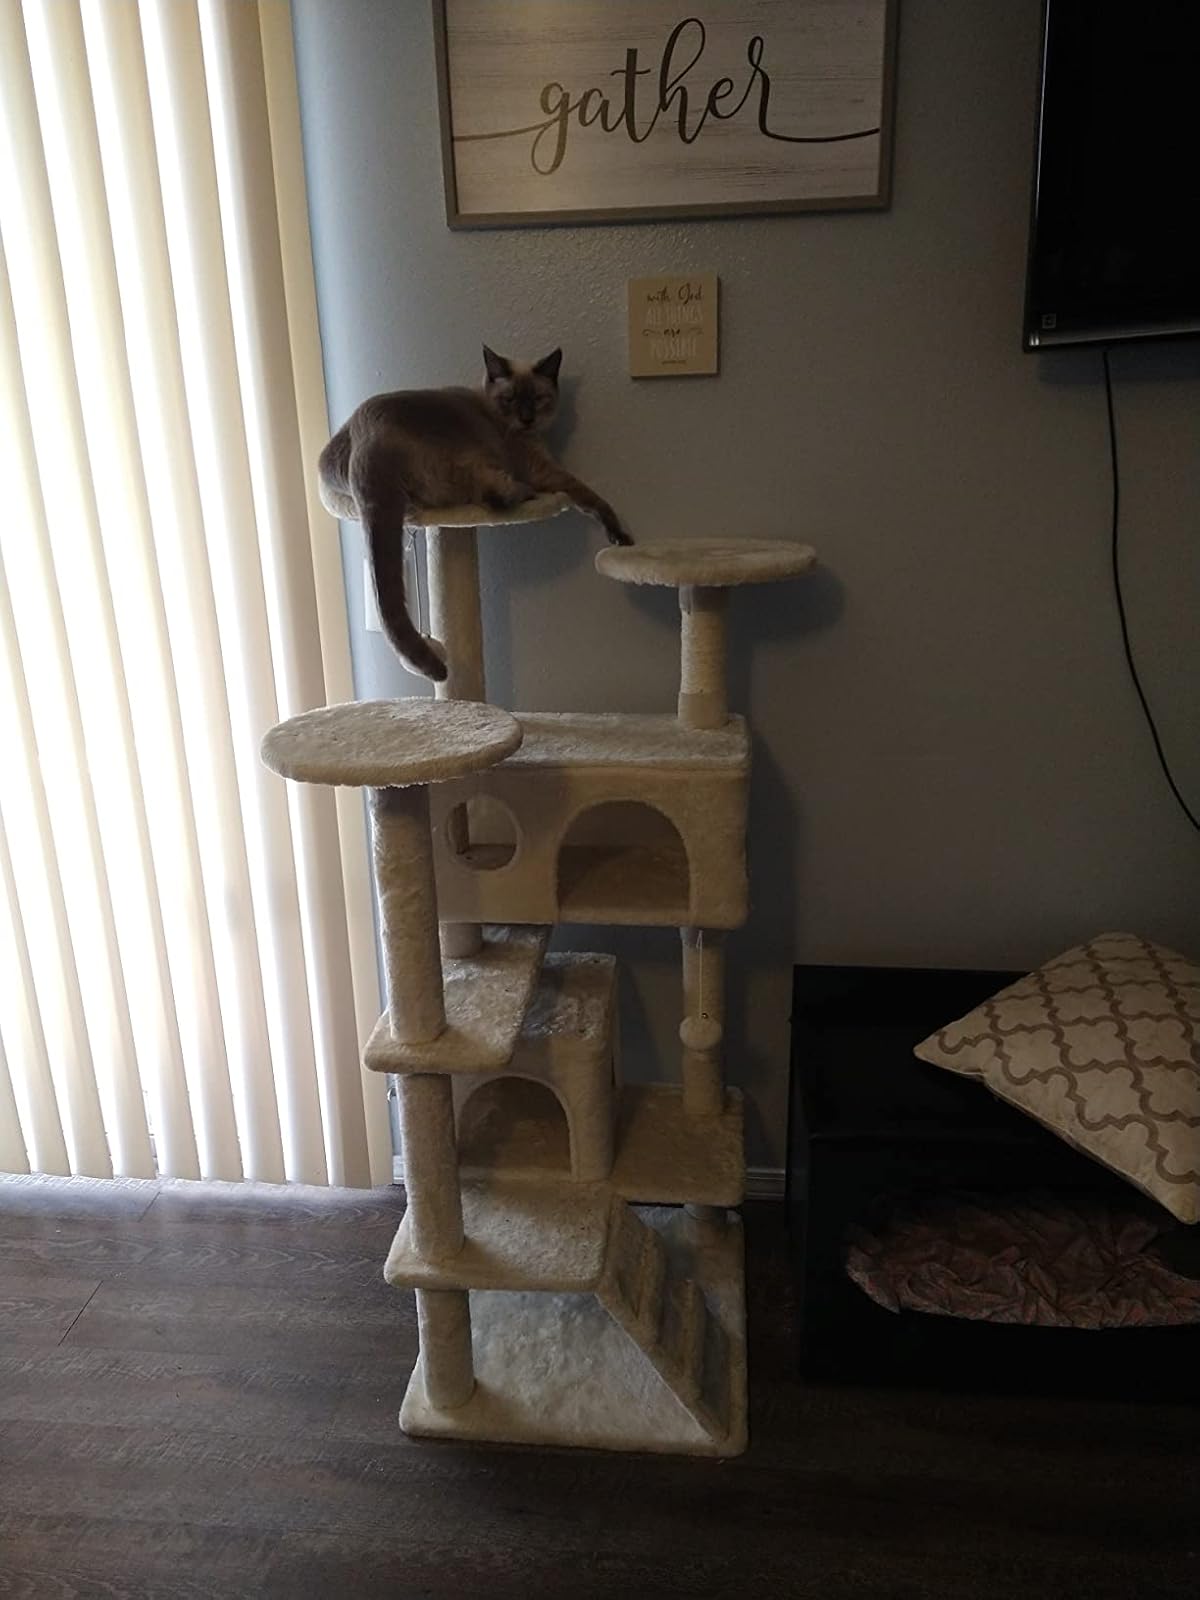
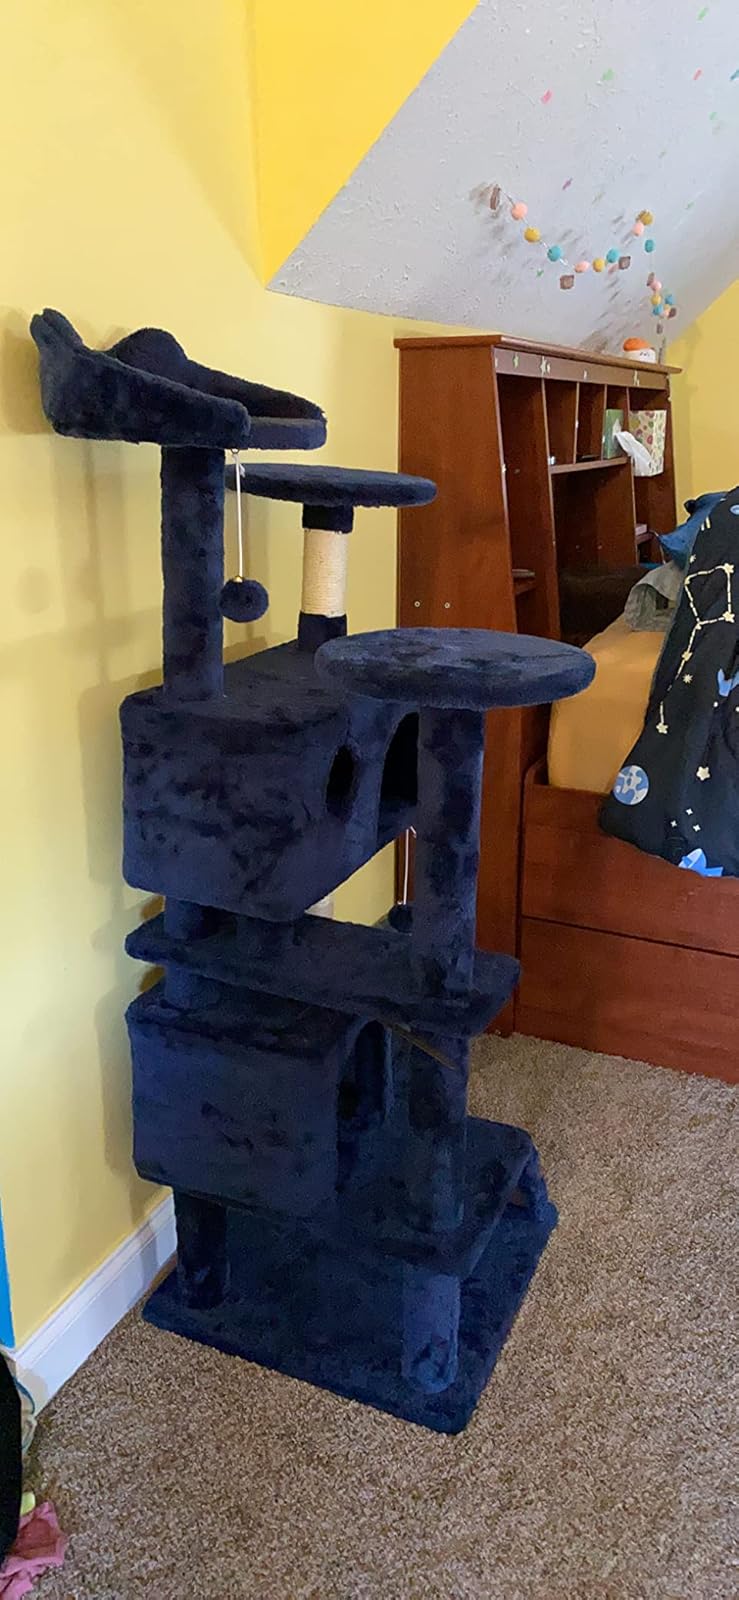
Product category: items_cat tree
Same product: no